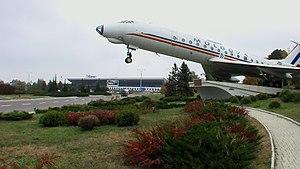
L'aéroport international de Chișinău, est un aéroport moldave situé à 13 kilomètres au sud du centre de Chișinău, la capitale.